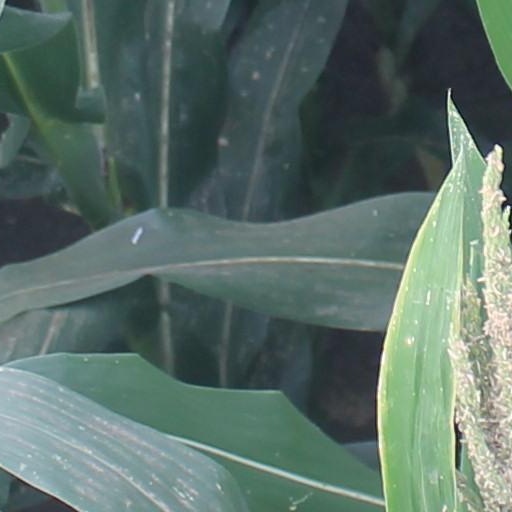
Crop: maize; corn